Defense industry of Argentina

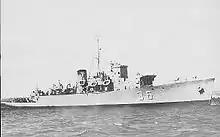
"Piedra Buena" (P-36). "Azopardo" class frigate

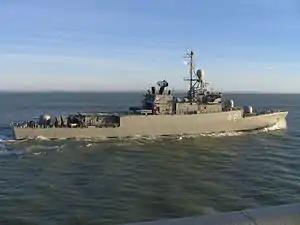
"Espora"-class corvette

In 1930, the shipyard, Astarsa, built the first avisos for the Argentine Navy and the Río Santiago Shipyard has supplied ships since the 1950s including the tall school ship ARA "Libertad", the two "Murature" patrol boats, the "Azopardo" frigate, the LST ARA "Cabo San Antonio"; and built the Type 42 class destroyer ARA "Santisima Trinidad" under license.